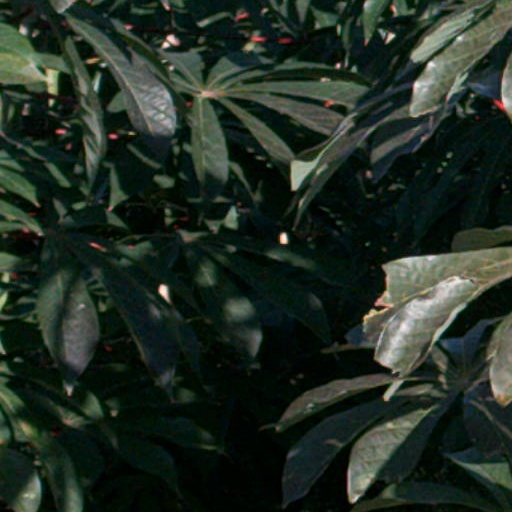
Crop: cassava